Rhodes College

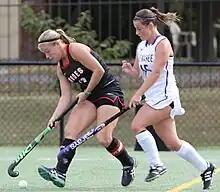
A 2016 field hockey matchup between Rhodes and Sewanee

In 2012, "Sports Illustrated" reported that the annual football rivalry between Rhodes and is the longest continuously running college football rivalry in the Southern United States:The longest consecutively played college football game below the Mason-Dixon line (since 1899) has the manners and traditions of the South without all the excesses of big-time conferences.The exchange of the Edmund Orgill Trophy was added to the series in 1954, and the prize takes the form of a large silver bowl that is engraved with the result of each year's game. The name honors the Memphis mayor that served on the boards of both colleges.